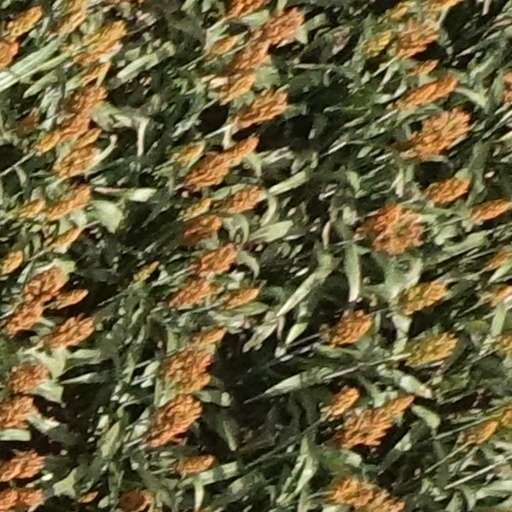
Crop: sorghum